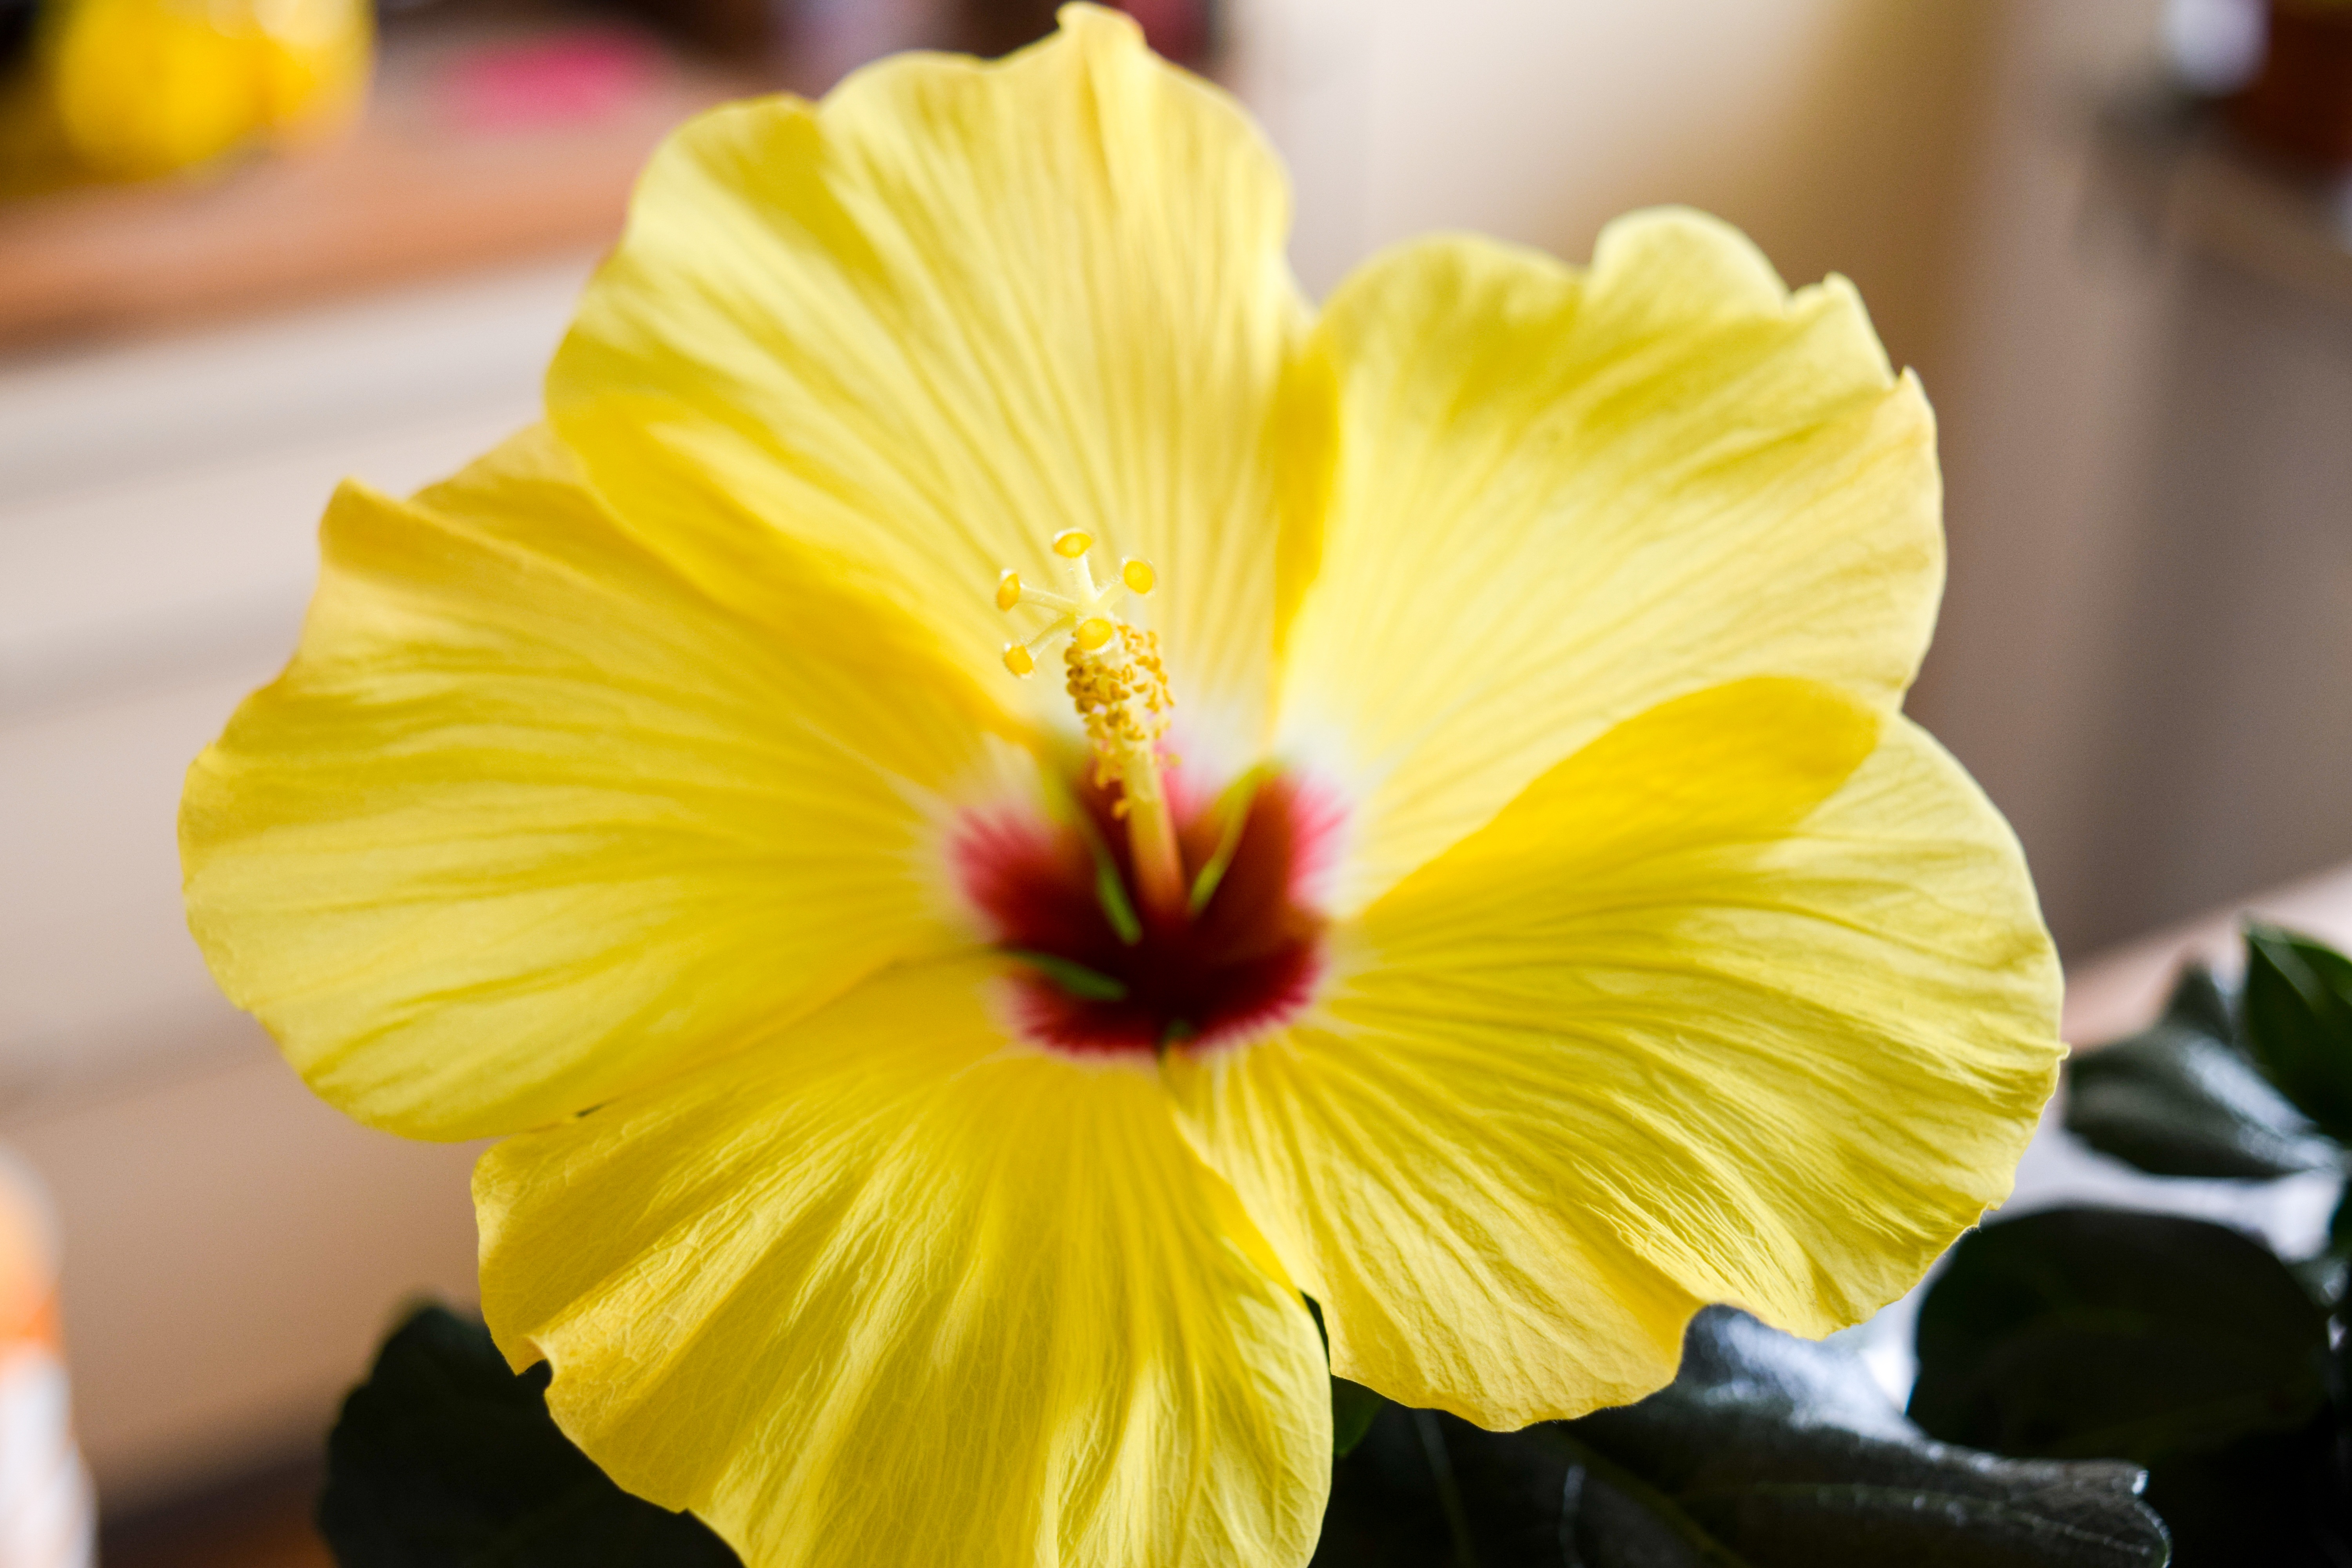
nature, blossom, plant, flower, petal, bloom, summer, botany, yellow, close, flora, close up, eye, caribbean, exotic, hibiscus, macro photography, flowering plant, land plant